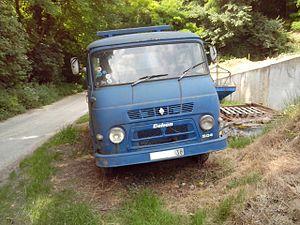
SG 4 super galion avec cabine première génération
Les Renault-Saviem Super Goélette SG2 et Super Galion SG3 sont de petits camions légers commercialisés par le constructeur français pour remplacer les antiques modèles Goélette et Galion datant de 1945.